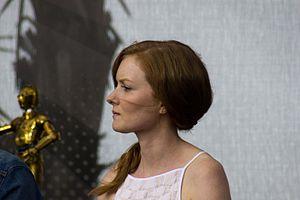
Wrenn Schmidt est une actrice américaine née en 1983.